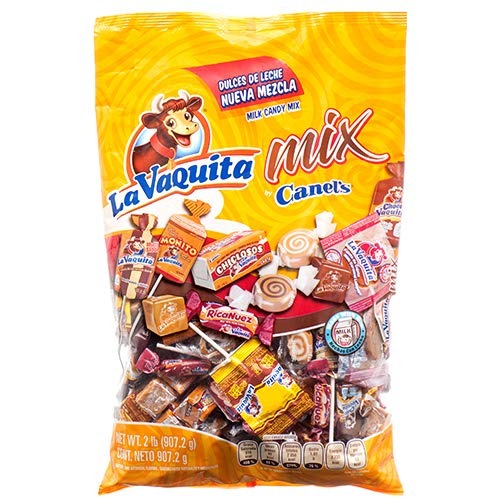
Item Name: 378401 Wholesale CANEL'S VAQUITA MILK CANDY ASSORTMENT 2 LBS
Value: 907.0
Unit: Gram

Price: 23